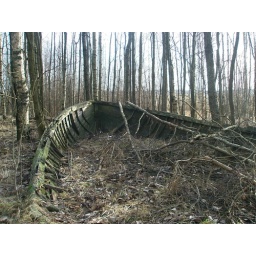
And all of a sudden I met a boat in the forest :o)